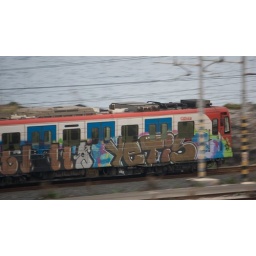
Graffiti train in the home of graffito (romans invented it)